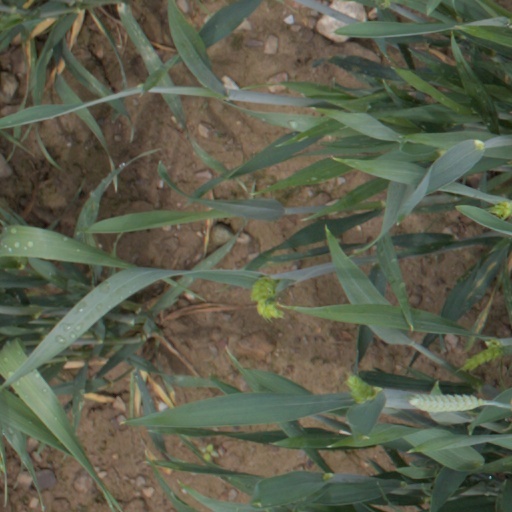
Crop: wheat